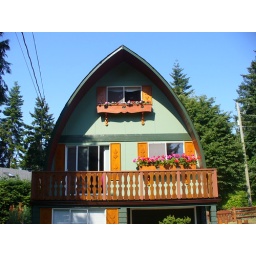
... how the real ones in the bottom window box are growing much faster than the fake ones up top !